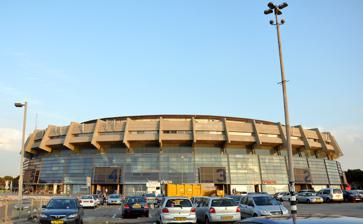
Building: Menora Mivtachim Arena
Country: Israel
Year built: 1963
Sports and events arena in Tel Aviv, israel Menora Mivtachim Arena Menora Mivtachim Arena's exterior (2011) Former names Nokia Arena (2004–2014) Address 51 Yigal Alon Street Location Yad Eliyahu , Tel Aviv , Israel Owner Tel Aviv-Yafo Municipality Operator Sport Palaces Tel Aviv Yafo Ltd. Capacity 10,383 Basketball : 10,728 Concerts : 8,000 Construction Opened 17 September 1963 Renovated 1968–1971, 2005–2007 Expanded 1971, 2007 Tenants Maccabi Tel Aviv (1964–present) Hapoel Tel Aviv (2005–2006, 2025–present) Israeli national basketball team Major sporting events hosted 1972 FIBA European Champions Cup Final 1991 EuroBasket Women 1994 FIBA European League Final Four 1997 FIBA EuroStars 2004 Euroleague Final Four EuroBasket 2017 2021 FIBA Europe Cup Final Four Website Menora Mivtachim Arena Yad Eliyahu Arena , Hebrew : היכל יד אליהו , known as the Menora Mivtachim Arena ( היכל מנורה מבטחים ) and formerly as the Nokia Arena ( היכל נוקיה ) for commercial reasons, is a large multi-purpose sports indoor arena that is located in southeast Tel Aviv , Israel . The arena is primarily used to host tennis matches, basketball games, and concerts. It is one of the major sporting facilities in the Greater Tel Aviv Area. The arena is owned by the municipality of Tel Aviv, and is managed by Sports Palaces Ltd., a company also fully owned by the municipality (which also manages Bloomfield Stadium and Drive in Arena ). On 1 January 2015, the arena changed its name to Menora Mivtachim Arena. History The arena was opened on 17 September 1963, with a game between the national basketball teams of Israel and Yugoslavia , in which the latter won, by a score of 69–64. In its early years, the arena held a capacity of 5,000 spectators, with just concrete stands, without any seats, and a roof. In 1972, a second floor of tiers was built, increasing the capacity to 10,000 spectators. The concrete stands were covered by seats, and the arena was covered with a roof. Further renovations through the years 2005–2007 modernized the arena further, added commercial facilities, and increased its capacity to 10,383 with permanent seating, 10,823 for basketball games, and 5,941 for concerts. Events Sport The arena is home to the Maccabi Tel Aviv basketball club , a member of the Maccabi Tel Aviv sports club . It has hosted the Israeli Super League final four, the Israeli State Cup final four, and most of the senior Israeli national basketball team 's home games. It hosted the FIBA EuroStars all-star game in 1997, the FIBA European Champions Cup (now called EuroLeague ) Finals game of the 1971–72 season , and the EuroLeague Final Four in 1994 and 2004 . The arena was also used to host one of the group stages of EuroBasket 2017 , and the 2020–21 FIBA Europe Cup Final Four . In other sports, it has also hosted a 1989 Davis Cup World Group match , between Israel and France, and the 2009 Davis Cup quarterfinals between Israel and Russia , in July 2009. Entertainment The arena has hosted various musical acts, such as: Teen Angels , Lali , Scorpions , Paul Anka , Take That , Rod Stewart , Neil Sedaka , Cyndi Lauper , LMFAO , Westlife , Five , Philipp Kirkorov , Juan Luis Guerra , Natalia Oreiro , Alicia Keys , Charles Aznavour , Sean Paul , and Julio and Enrique Iglesias . The Mamma Mia! international tour played 24 shows at the venue as well. The arena also hosted shows of the international tour Alegría , of Cirque du Soleil . On 19 and 20 December 2015 the arena hosted comedian Jerry Seinfeld , in his first live performance in Israel. All four shows of the comedian were sold out. Gallery See also List of indoor arenas in Israel Basketball in Israel References